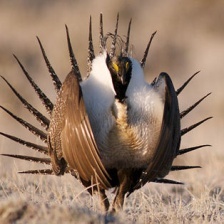
Species: GREATOR SAGE GROUSE
Scientific name: CENTROCERCUS UROPHASIANUS
ImageNet parent category: black_grouse